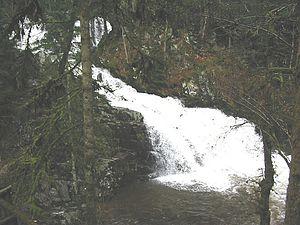
Gerbamont est une commune française du Massif des Vosges située dans le département des Vosges, en région Grand Est. Elle appartient aux unité et aire urbaines de La Bresse. Elle fait partie de la Communauté de communes des Hautes Vosges.
Le Bouchot est une rivière française du Grand Est qui coule dans le département des Vosges. C'est un affluent de la Moselotte en rive droite, donc un sous-affluent du Rhin, par la Moselotte puis par la Moselle.